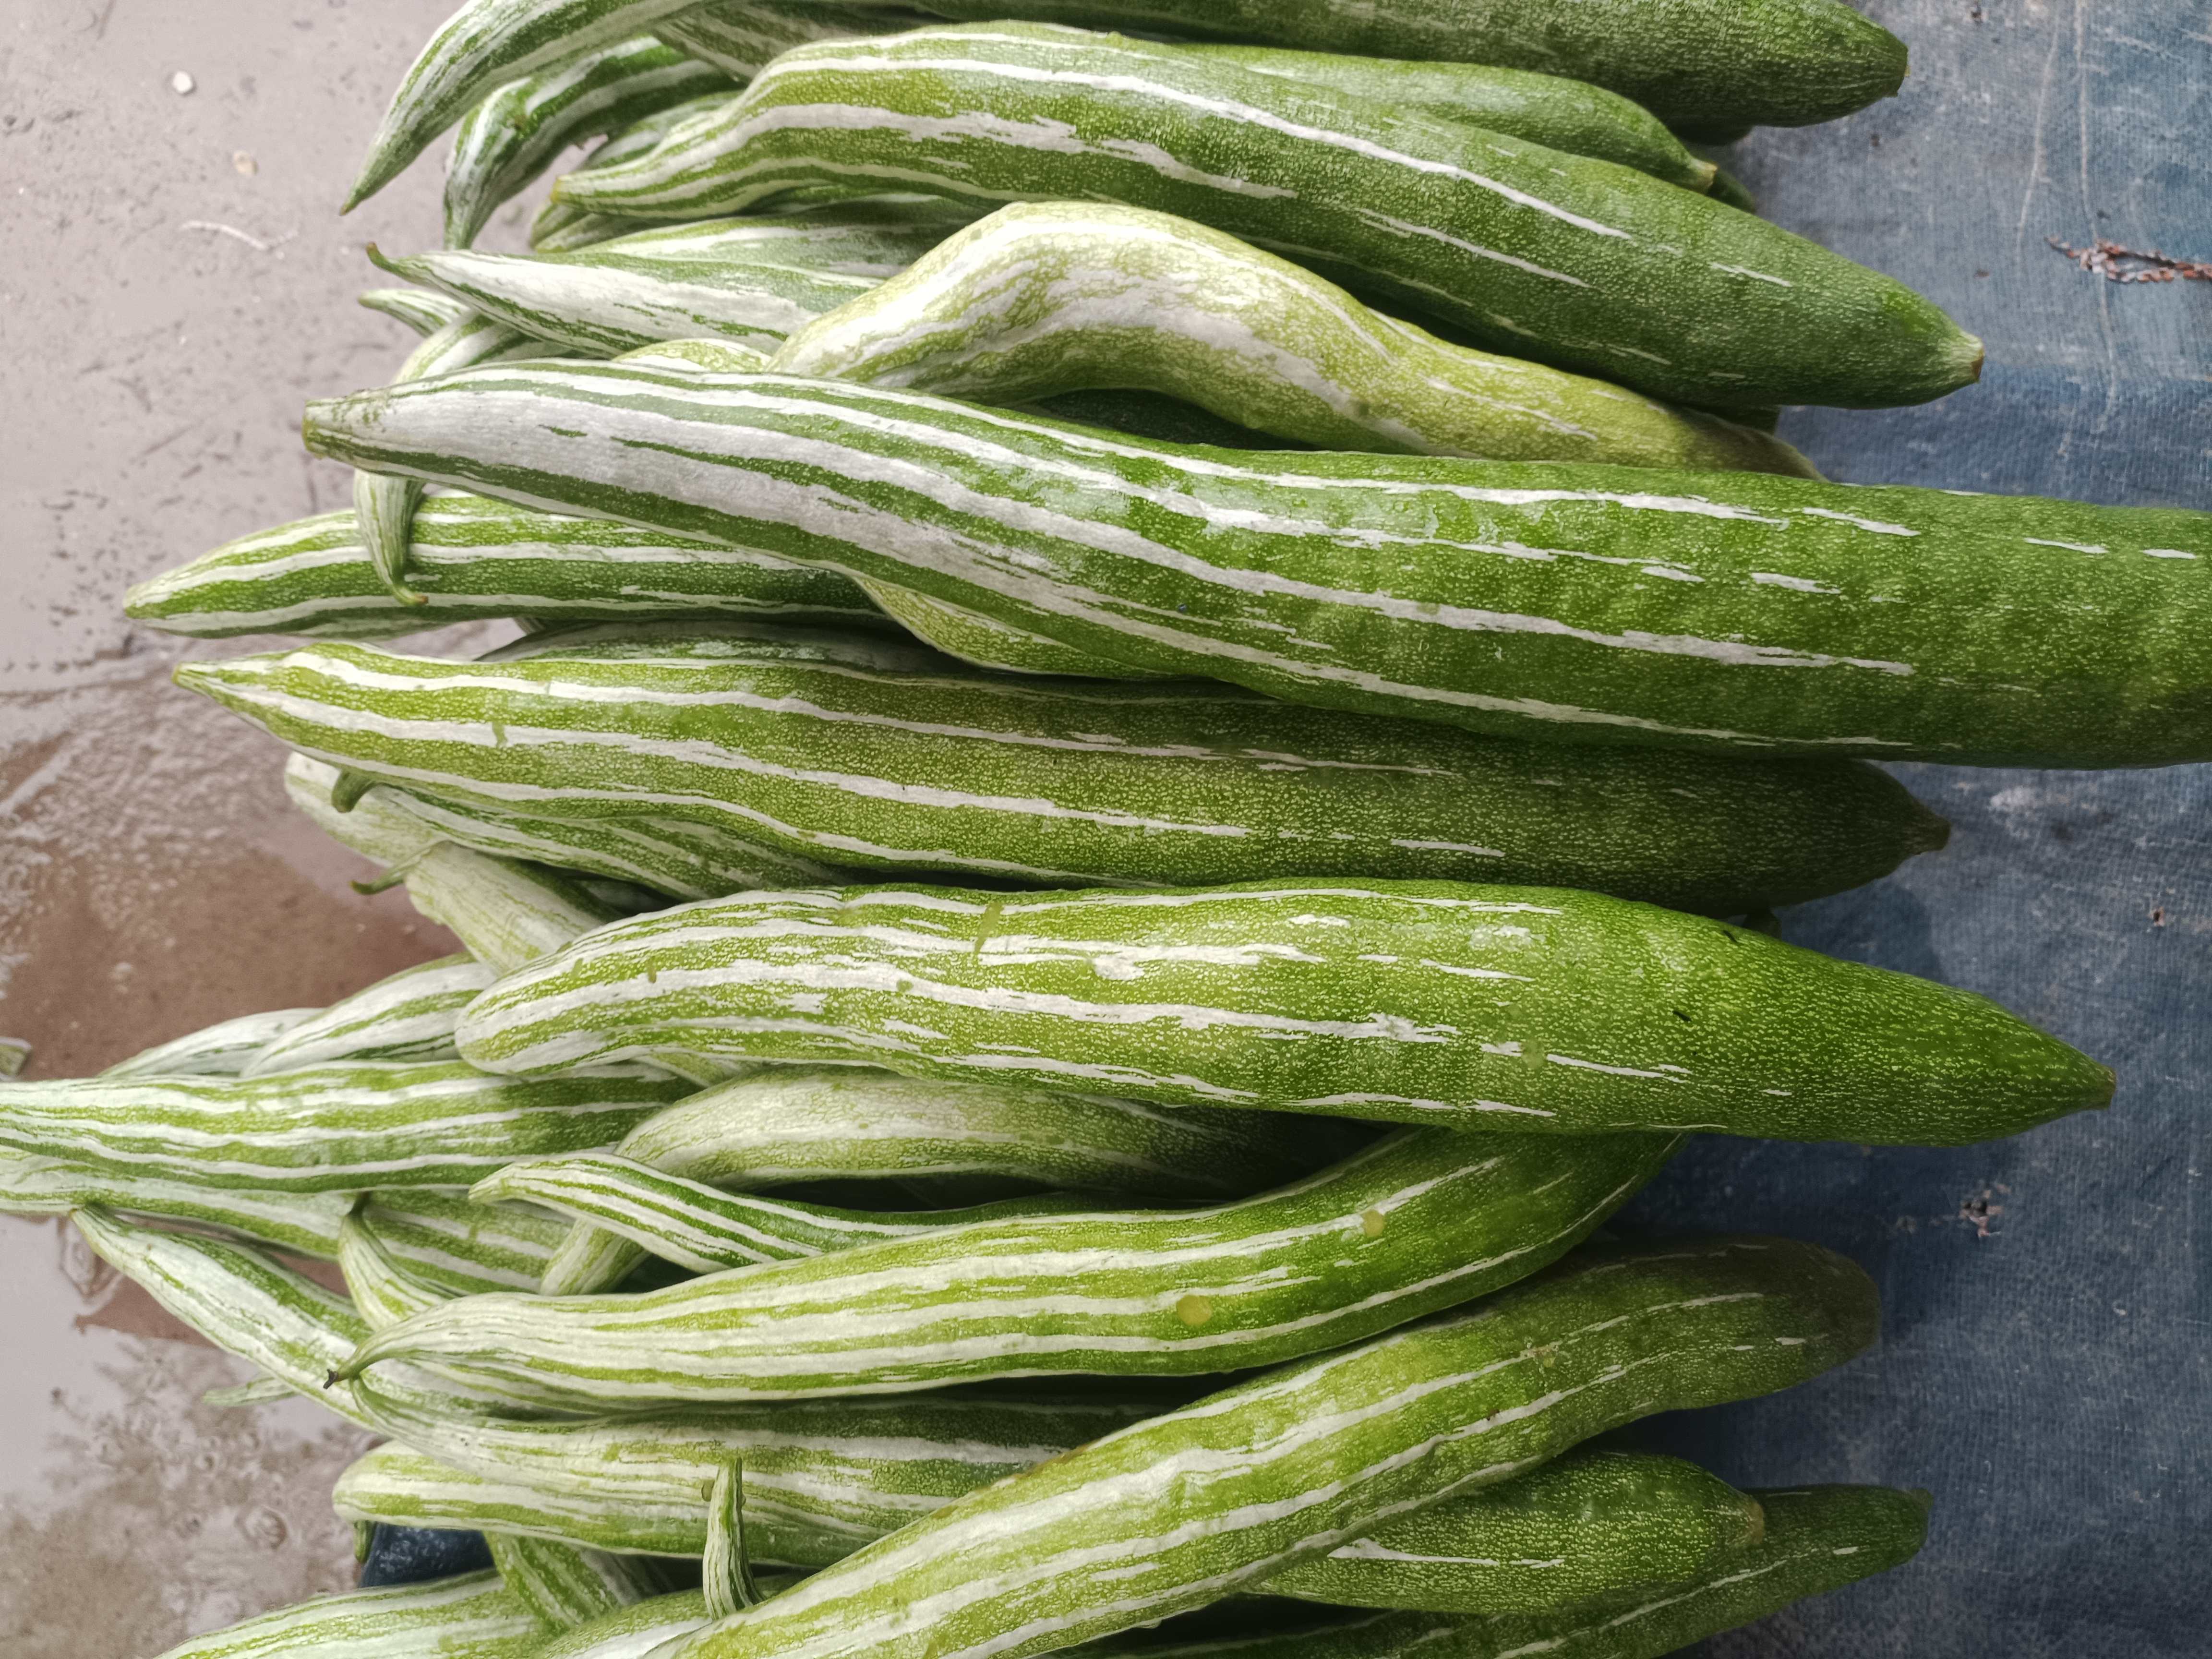
Label: Trichosanthes cucumerina